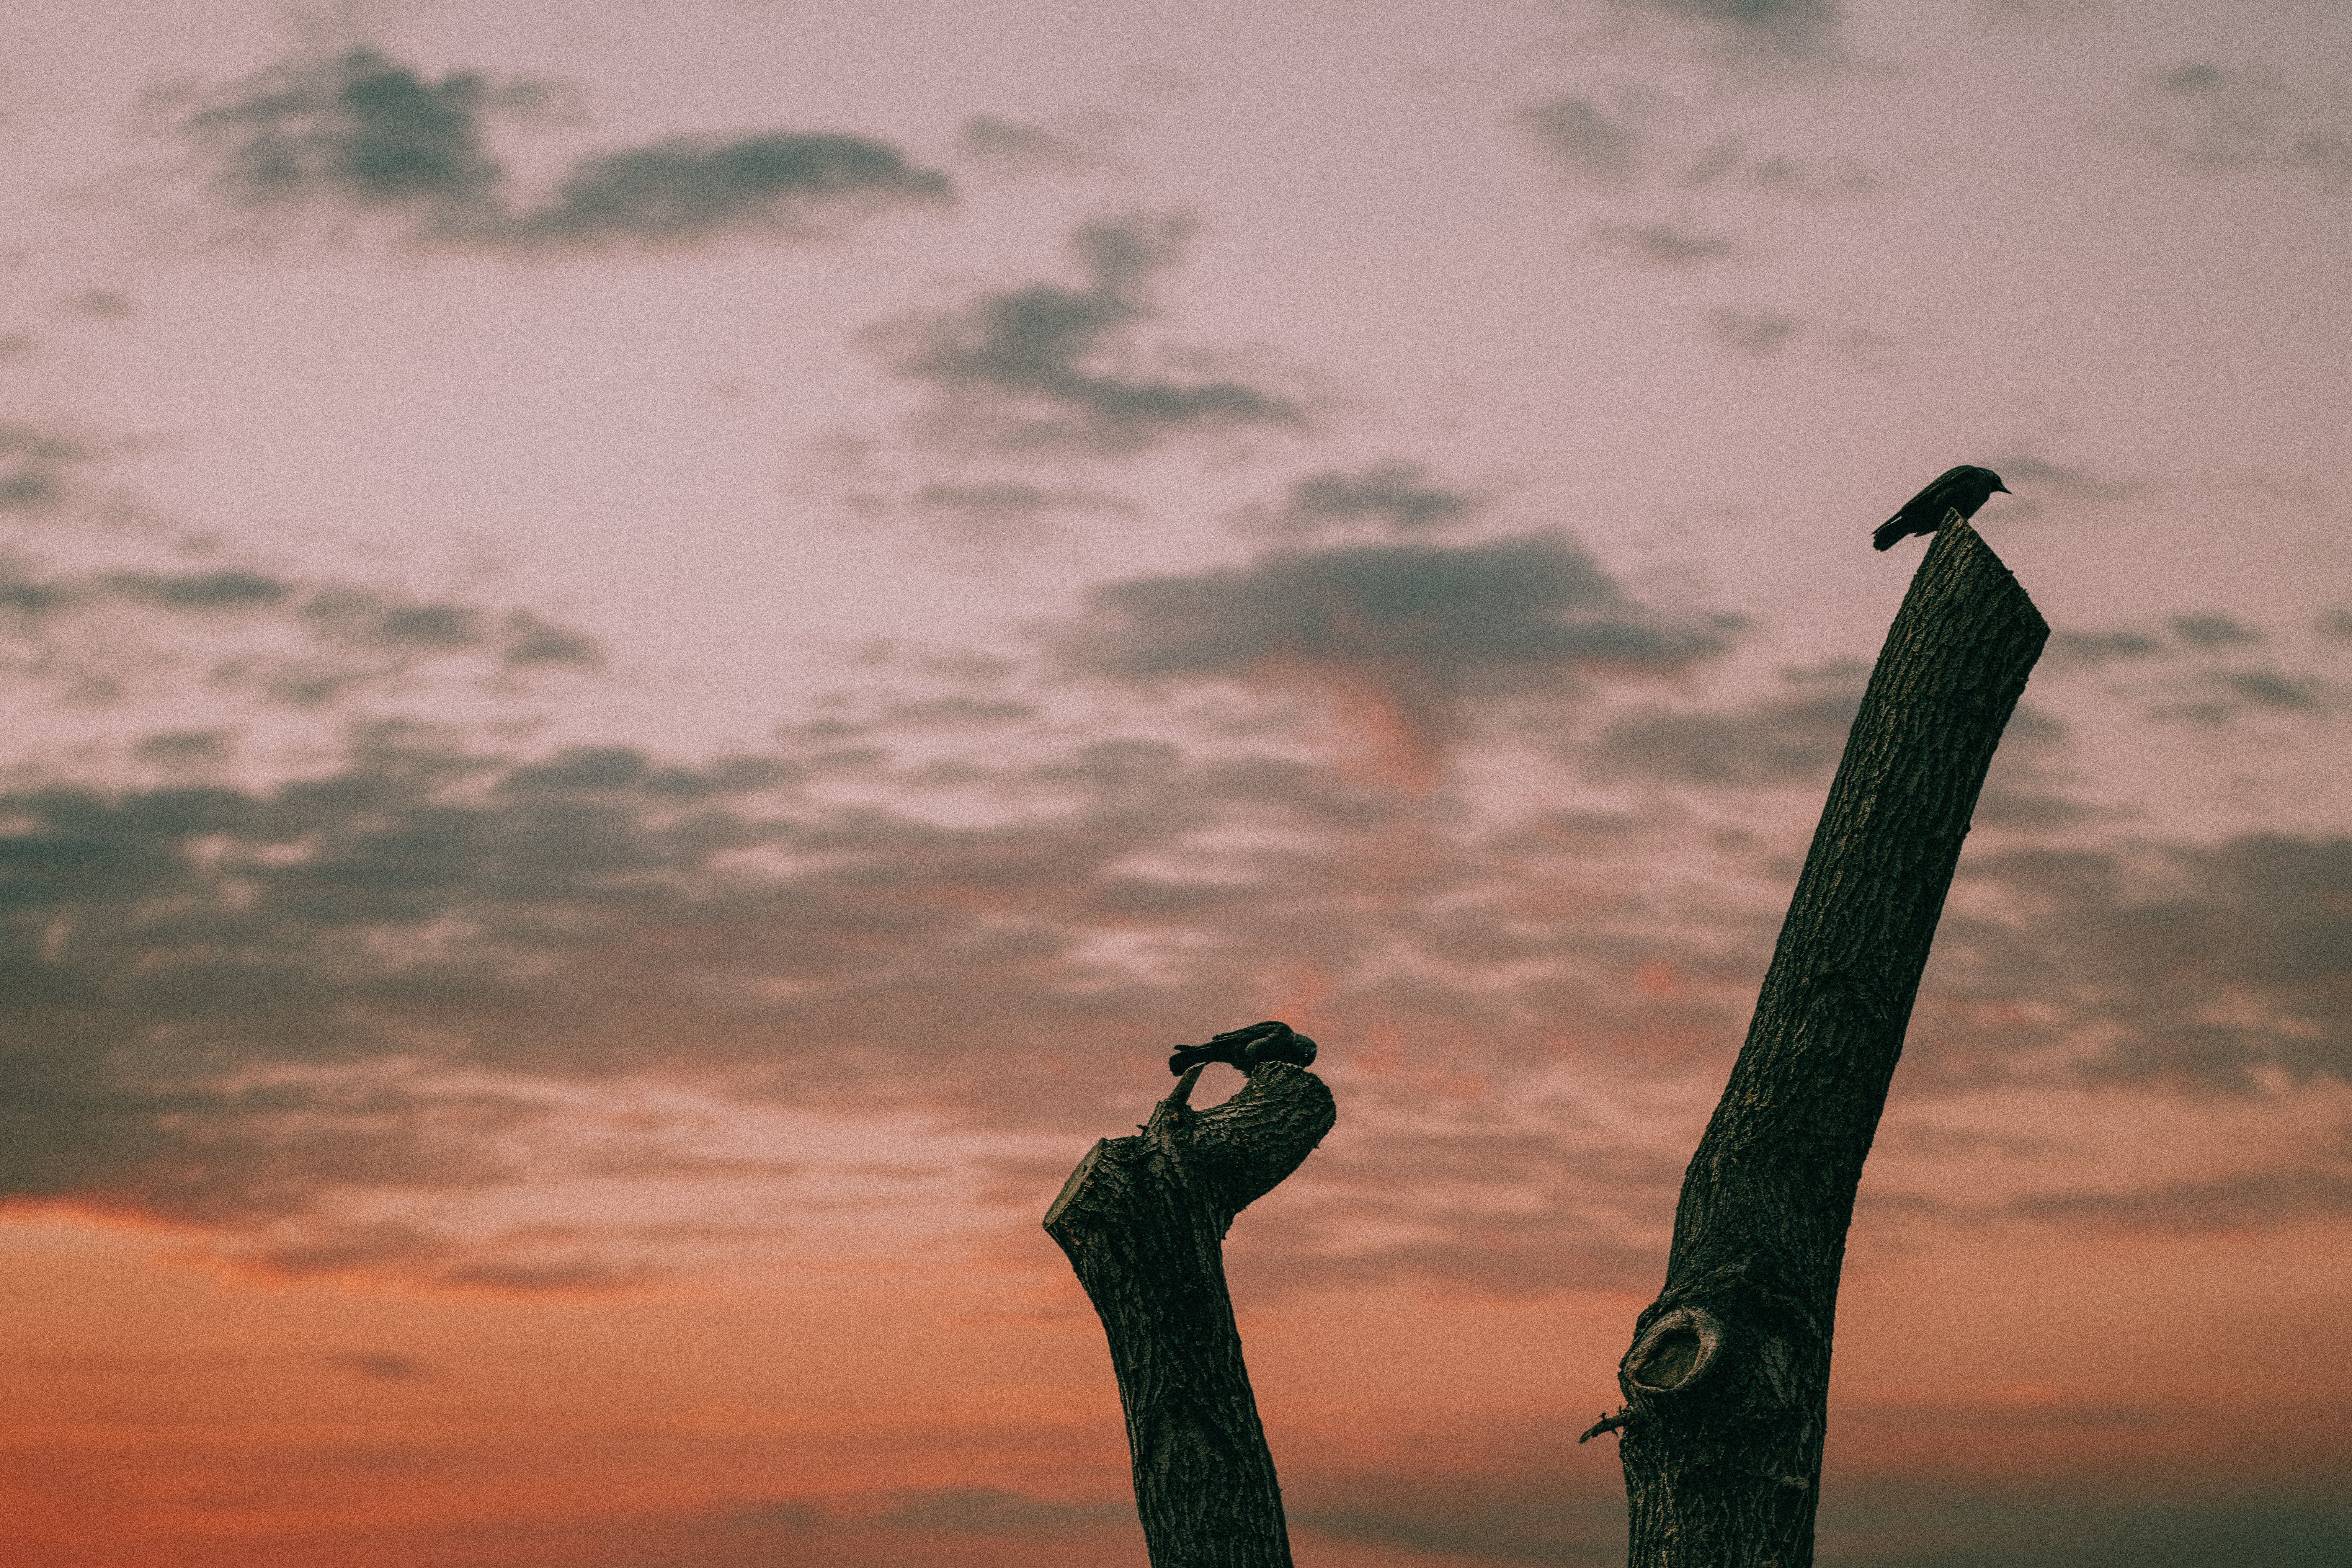
silhouette, bird, cloud, sky, wood, sunset, morning, dawn, dusk, evening, log, perched, atmosphere of earth